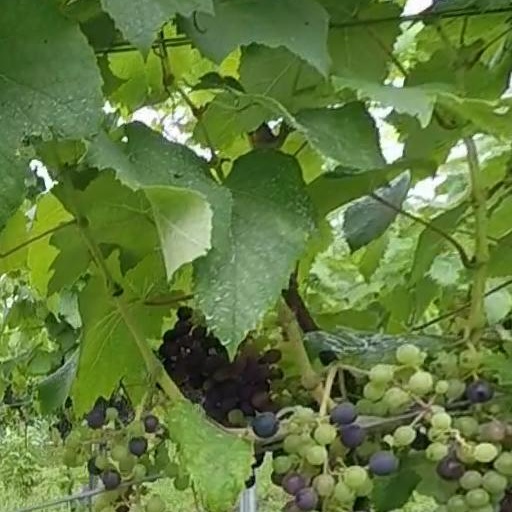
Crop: grape